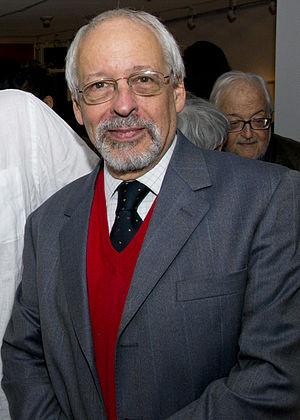
Horacio Verbitsky, né en 1942 à Buenos Aires, est président du Centre d'études légales et sociales et un écrivain et journaliste argentin du quotidien Pagina 12, favorable aux gouvernements successifs de Néstor Kirchner et de son épouse Cristina Kirchner.